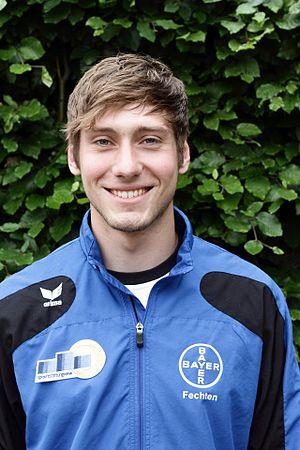
Maximilian "Max" Hartung est un escrimeur allemand, pratiquant le sabre.